Baby Vox

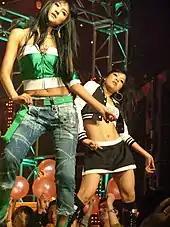
Baby Vox performing "Xcstasy" in May 2004

The group released a compilation album with singles 우연 ("Coincidence") and "Go"; Coincidence was the group's first number one single in three years. "Coincidence" was re-released for the 2002 World Cup and gained additional popularity. The group held a concert in Mongolia in 2004, the first South Korean idol band to do so. The group also performed in Pyongyang, North Korea in 2003, and was the second girl group to perform in North Korea.